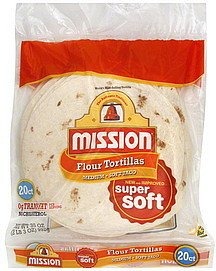
Item Name: Mission, Flour Tortillas, Medium, 20 Count, 35oz Bag (Pack of 3)
Bullet Point 1: Mission
Bullet Point 2: Flour Tortillas
Bullet Point 3: Medium Sized, 20 Count
Bullet Point 4: 35oz Bag
Bullet Point 5: Pack of 3
Product Description: Mission, Flour Tortillas, Medium, 20 Count, 35oz Bag (Pack of 3)
Value: 105.0
Unit: Ounce

Price: 5.29